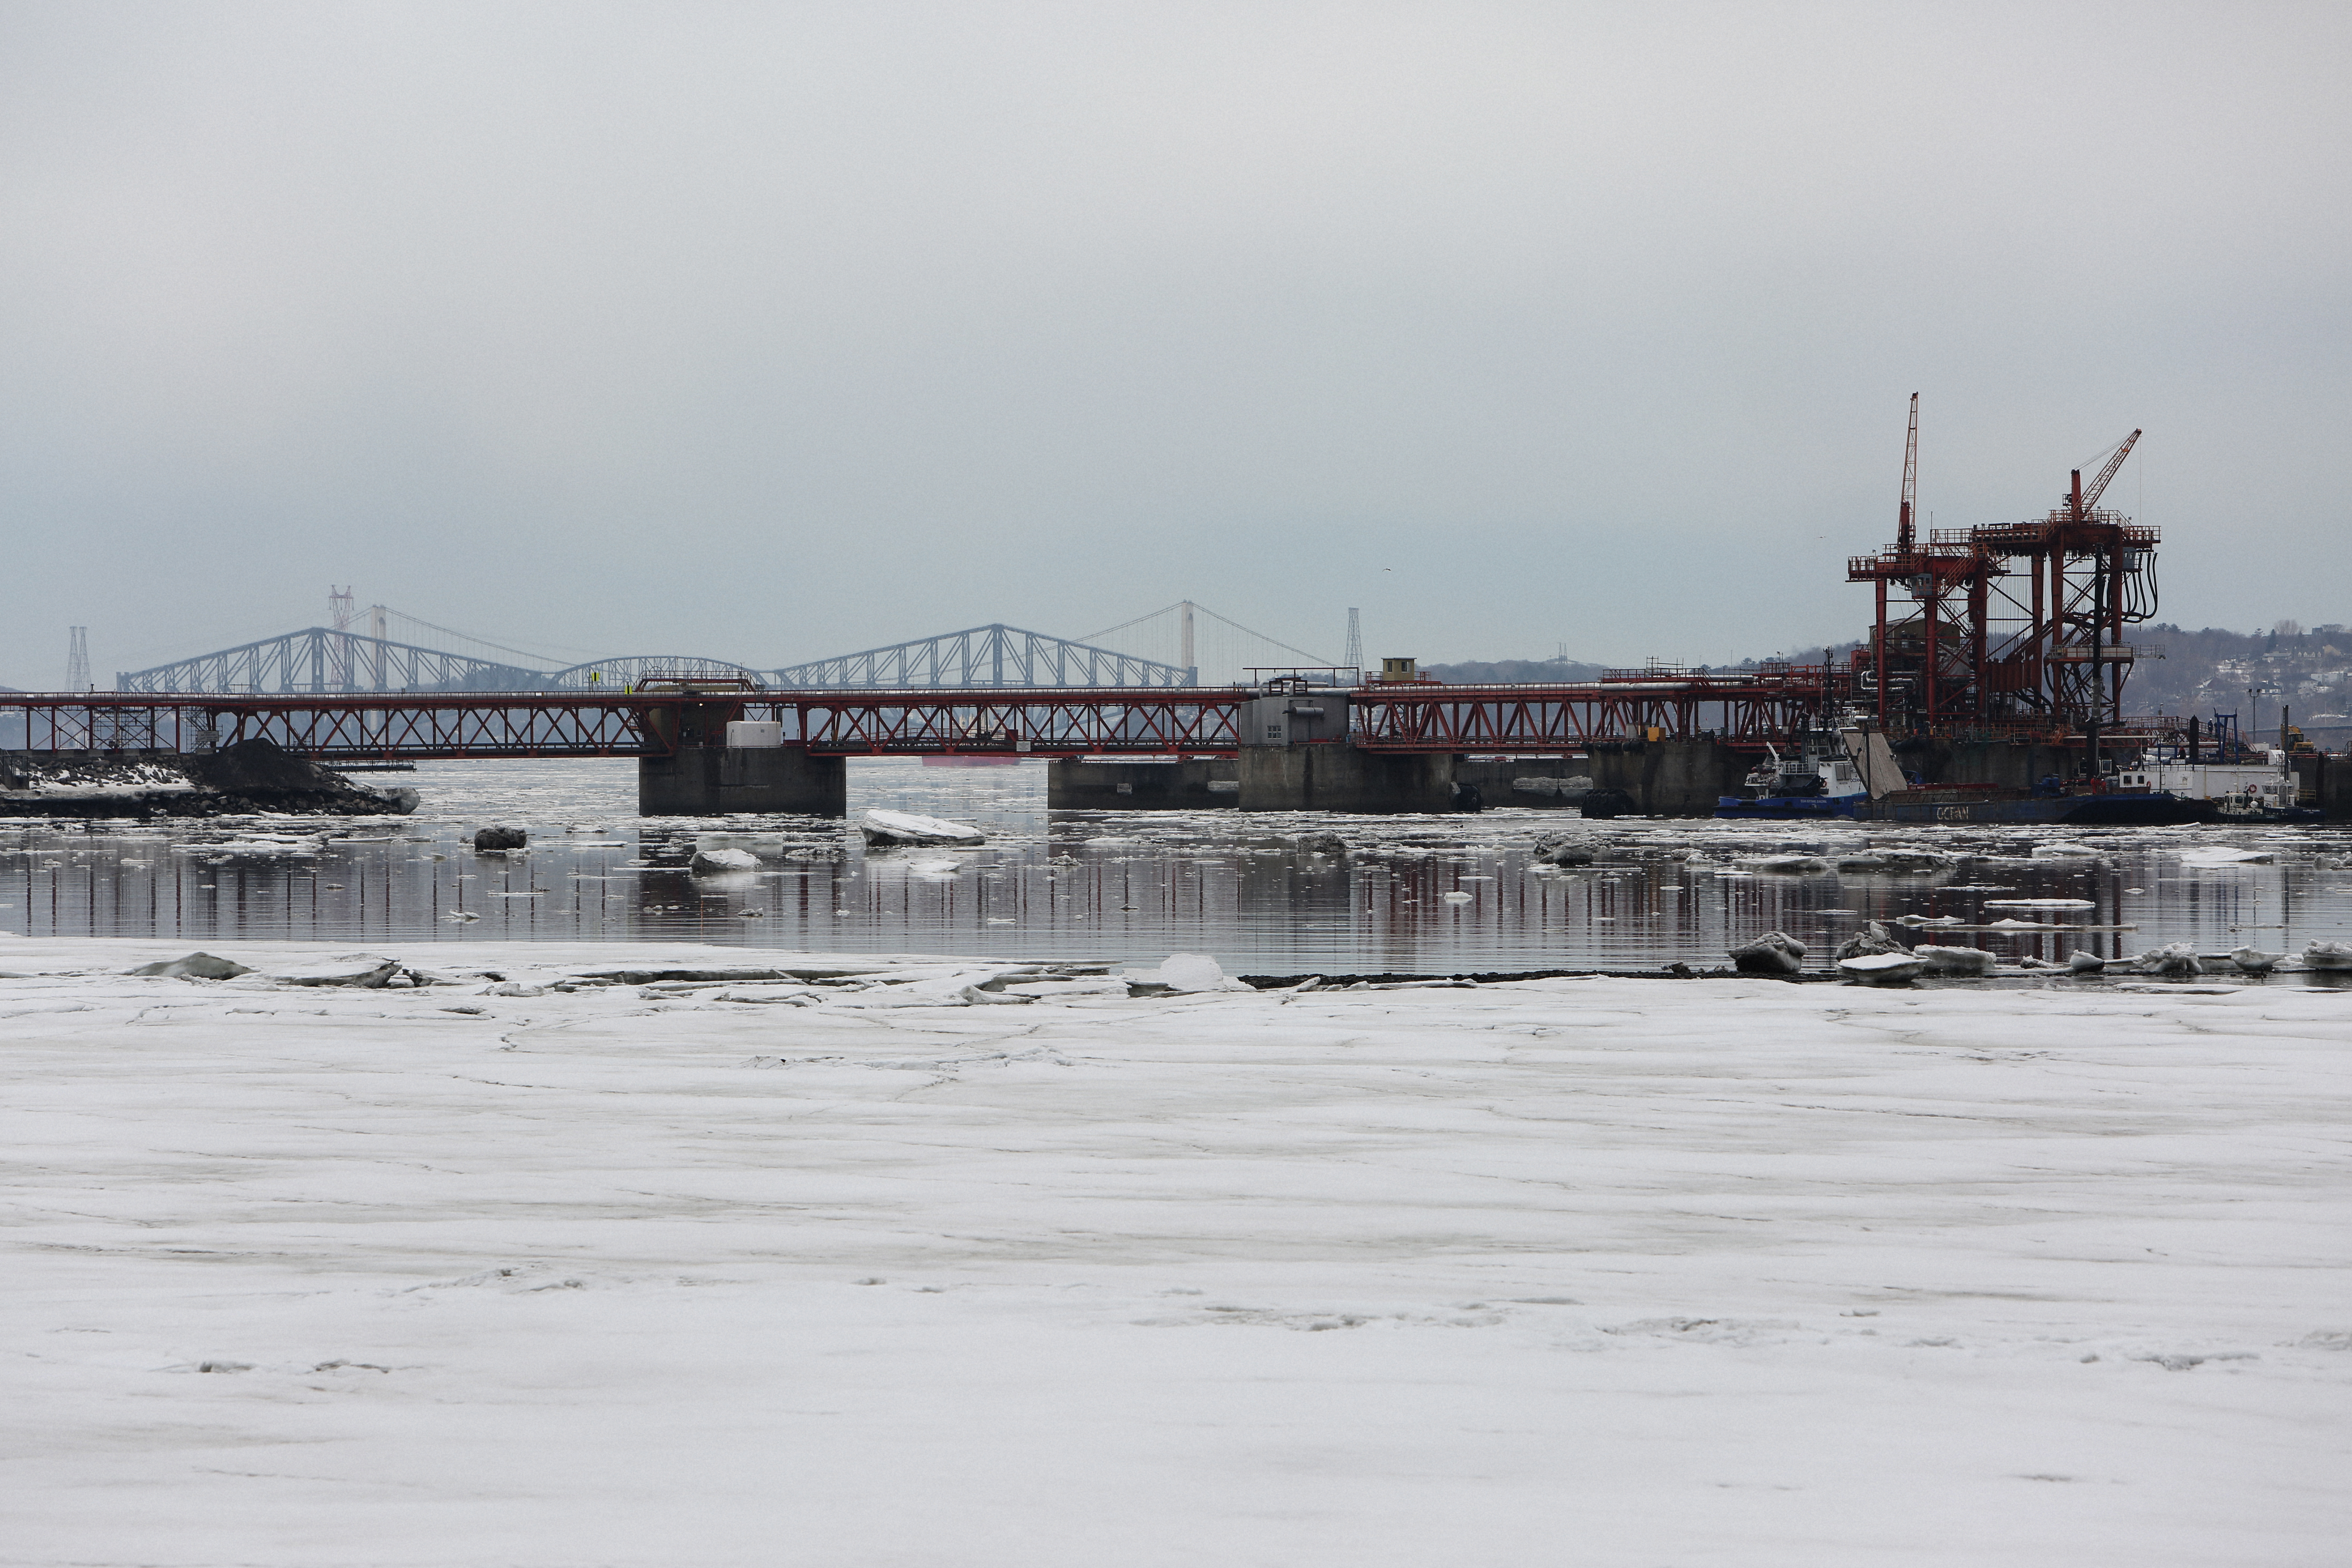
sea, coast, ocean, snow, winter, wave, pier, river, ice, vehicle, weather, frozen, industry